Vadodara

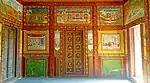
Fresco Rooms in Bhau Tambekar's Wada

Three corporators are elected from each ward, who in turn elect a mayor. Executive powers are vested in the municipal commissioner, who is an IAS officer appointed by the Gujarat state government. The mayor is responsible for the day-to-day running of the city services, municipal school board, the city bus service, the municipal hospital and the city library. The last municipal corporation election for Vadodara took place in the year 2015 where Bhartiya Janta Party won in the majority with 57 out of the total 76 seats, followed by the Indian National Congress (INC) with 14 seats.